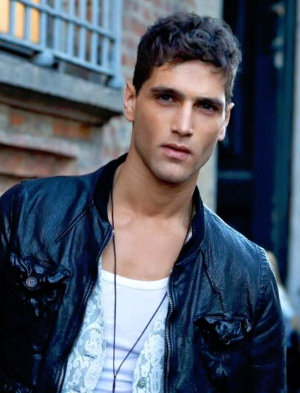
Fabio Mancini, né le 11 août 1987, est un mannequin italien connu pour être l’un des rares modèles italiens ayant réussi une carrière internationale. Mancini est aussi connu pour avoir été présent, depuis le début de sa carrière, dans la plupart des campagnes publicitaires et défilés de Giorgio Armani.